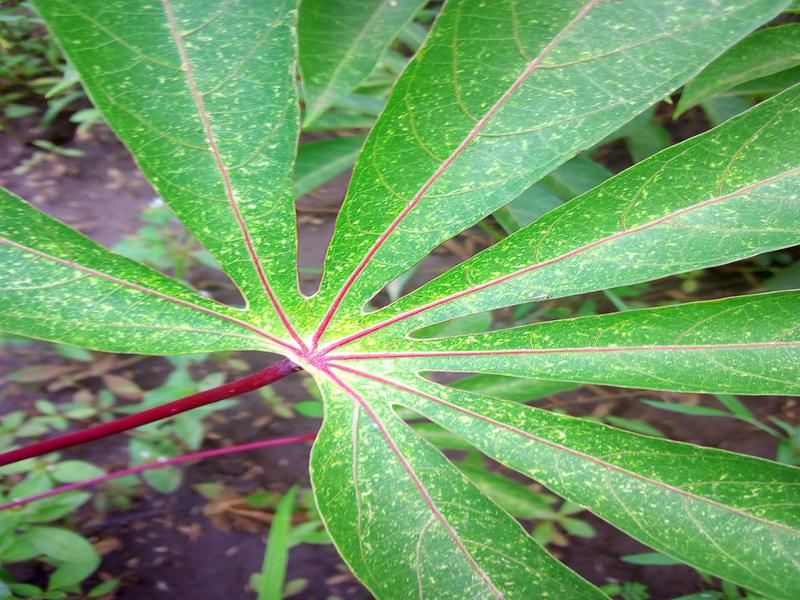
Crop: cassava
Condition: green_mottle